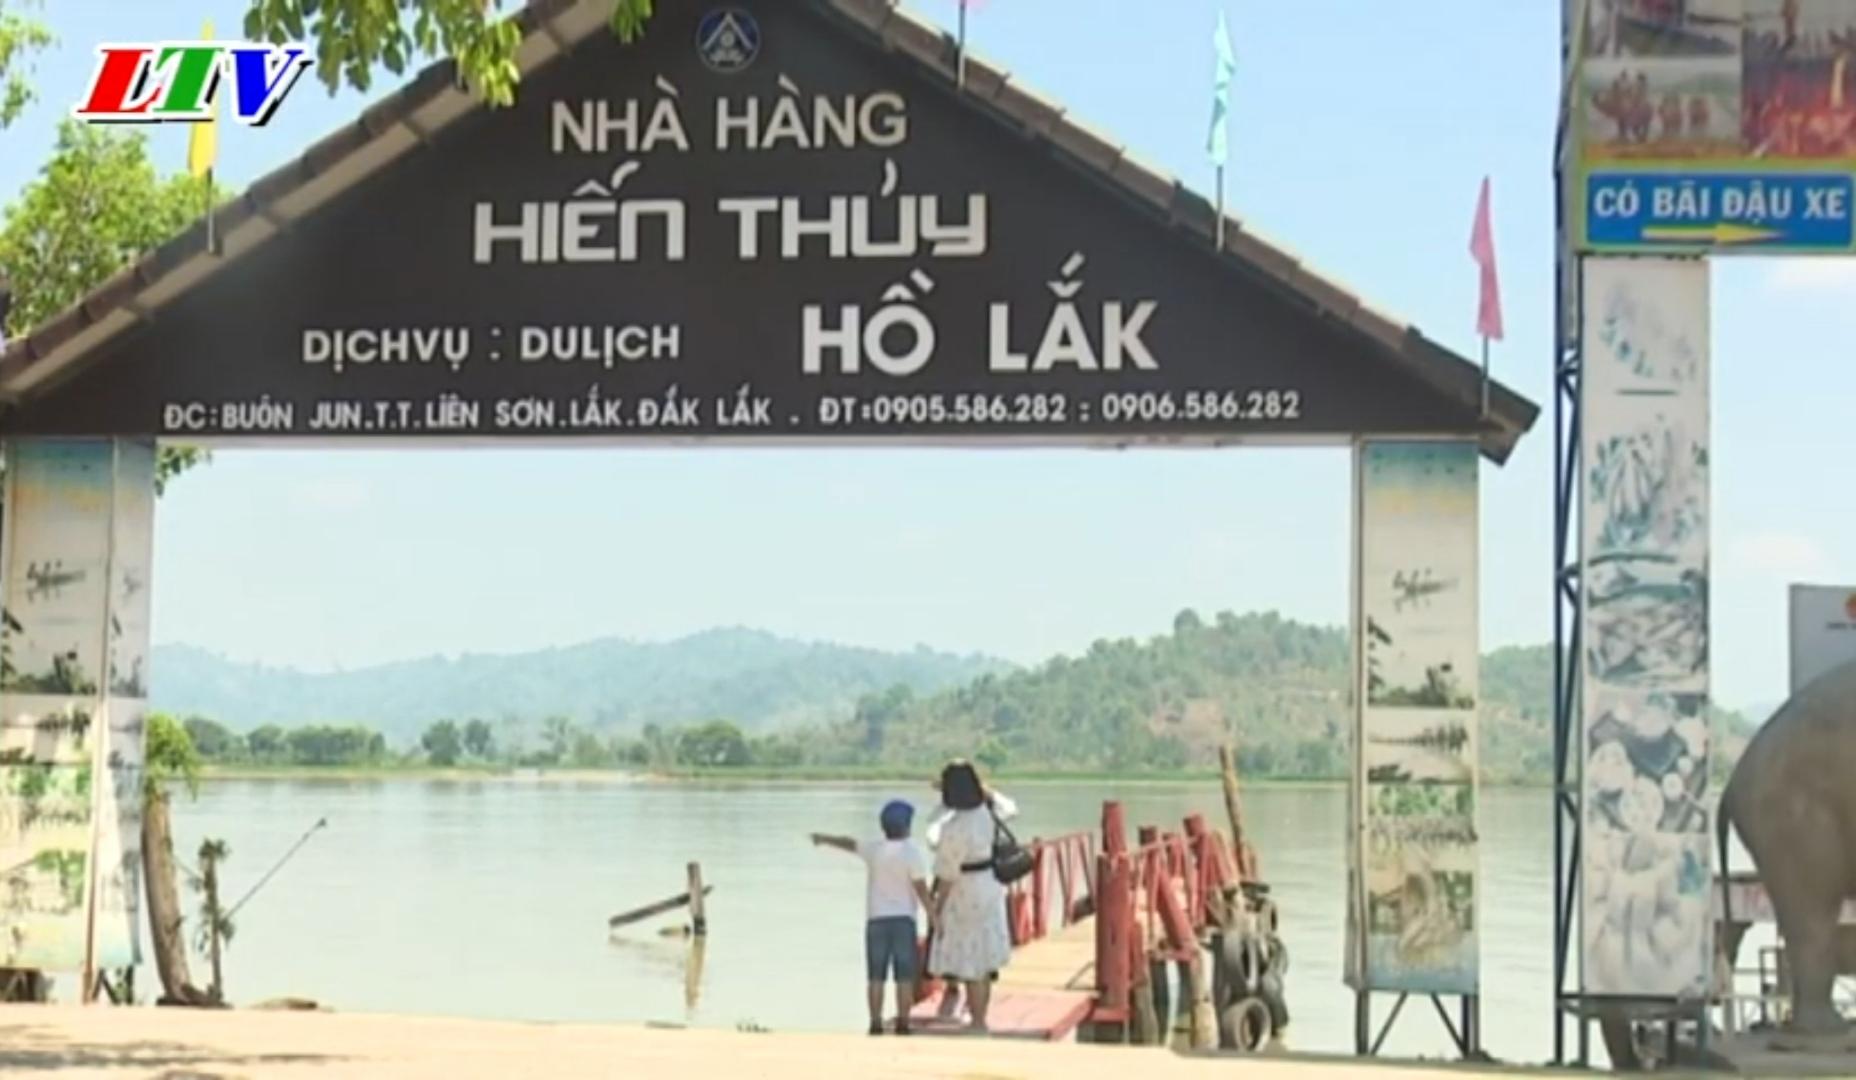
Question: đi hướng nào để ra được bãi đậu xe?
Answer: hướng bên phải